Washington Nationals

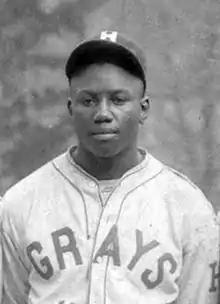
Josh Gibson, catcher

The Nationals began the 2019 season with a record of 19–31, with their projected chances of winning the World Series at that time being 1.5 percent. They then posted a 74–38 record over the remaining 112 games, finishing with an overall record of 93-69 and earning a spot in the 2019 National League Wild Card Game, which they won over the Milwaukee Brewers 4–3. In the NLDS, the Nationals defeated the Los Angeles Dodgers in five games, propelling them past the divisional round for the first time in franchise history. The Nationals then swept the St. Louis Cardinals in the NLCS, giving them their first NL pennant. The team then defeated the Houston Astros in game seven of the 2019 World Series, giving them their first World Series championship, with Strasburg being voted series MVP. The World Series was the first in MLB history that saw no team win a game at home, as the road team won all seven. The Nationals went a perfect 5–0 in elimination games during the playoffs, all of which were come-from-behind victories, the first team in MLB history to do so.